List of Game of Thrones characters

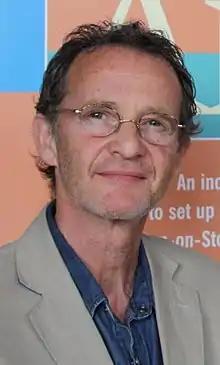
Anton Lesser

Kinvara (portrayed by Ania Bukstein) is the High Priestess of the Red Temple of Volantis, one of the high-ranking leaders in the religion of R'hllor, the Lord of Light. Tyrion Lannister and Varys enlist her help in acquiring the common peoples' support for Daenerys, whom she believes to be the Prince that Was Promised, destined to defeat the Night King.